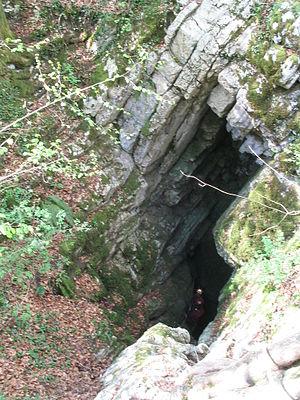
Puits d'entrée de la 'Baume des Crêtes' à Déservillers, Doubs, Franche-Comté, France. C'est l'entrée du Verneau souterrain, une rivière souterraine du Jura franc-comtois (spéléo - Verneau souterrain)
Déservillers est une commune française située dans le département du Doubs en région Bourgogne-Franche-Comté. Les habitants se nomment les Desevias.
Le Verneau souterrain est une rivière souterraine du Jura franc-comtois. Elle récolte les eaux du plateau de Déservillers et débouche à Nans-sous-Sainte-Anne avant de se jeter dans le Lison. C'est une des plus grandes rivières souterraines de France. Contenant peu de parties noyées, elle est sujette à des crues subites et dévastatrices. L'échappatoire aval n'est utilisable qu'à l'étiage. À la suite de plusieurs accidents, la traversée nécessite une autorisation.